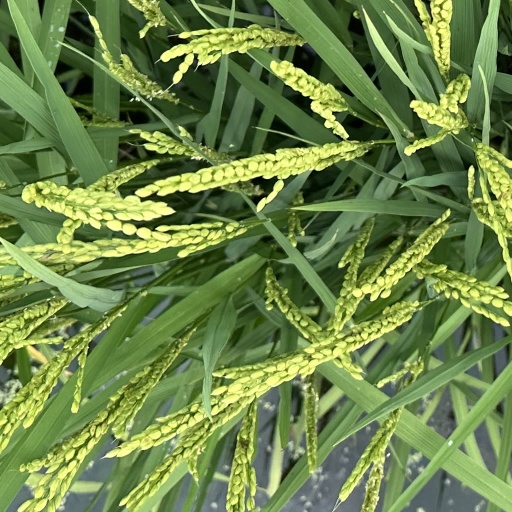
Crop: rice